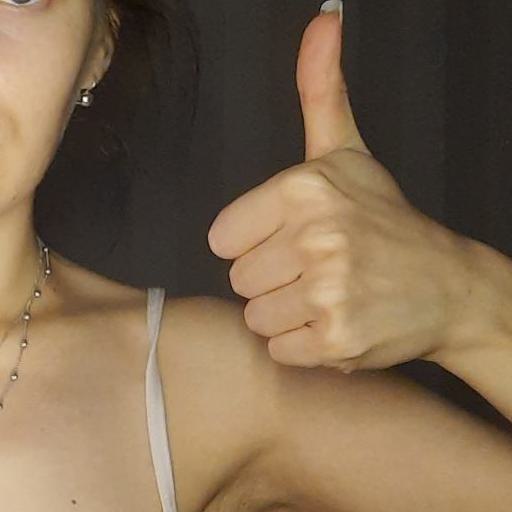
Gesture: like